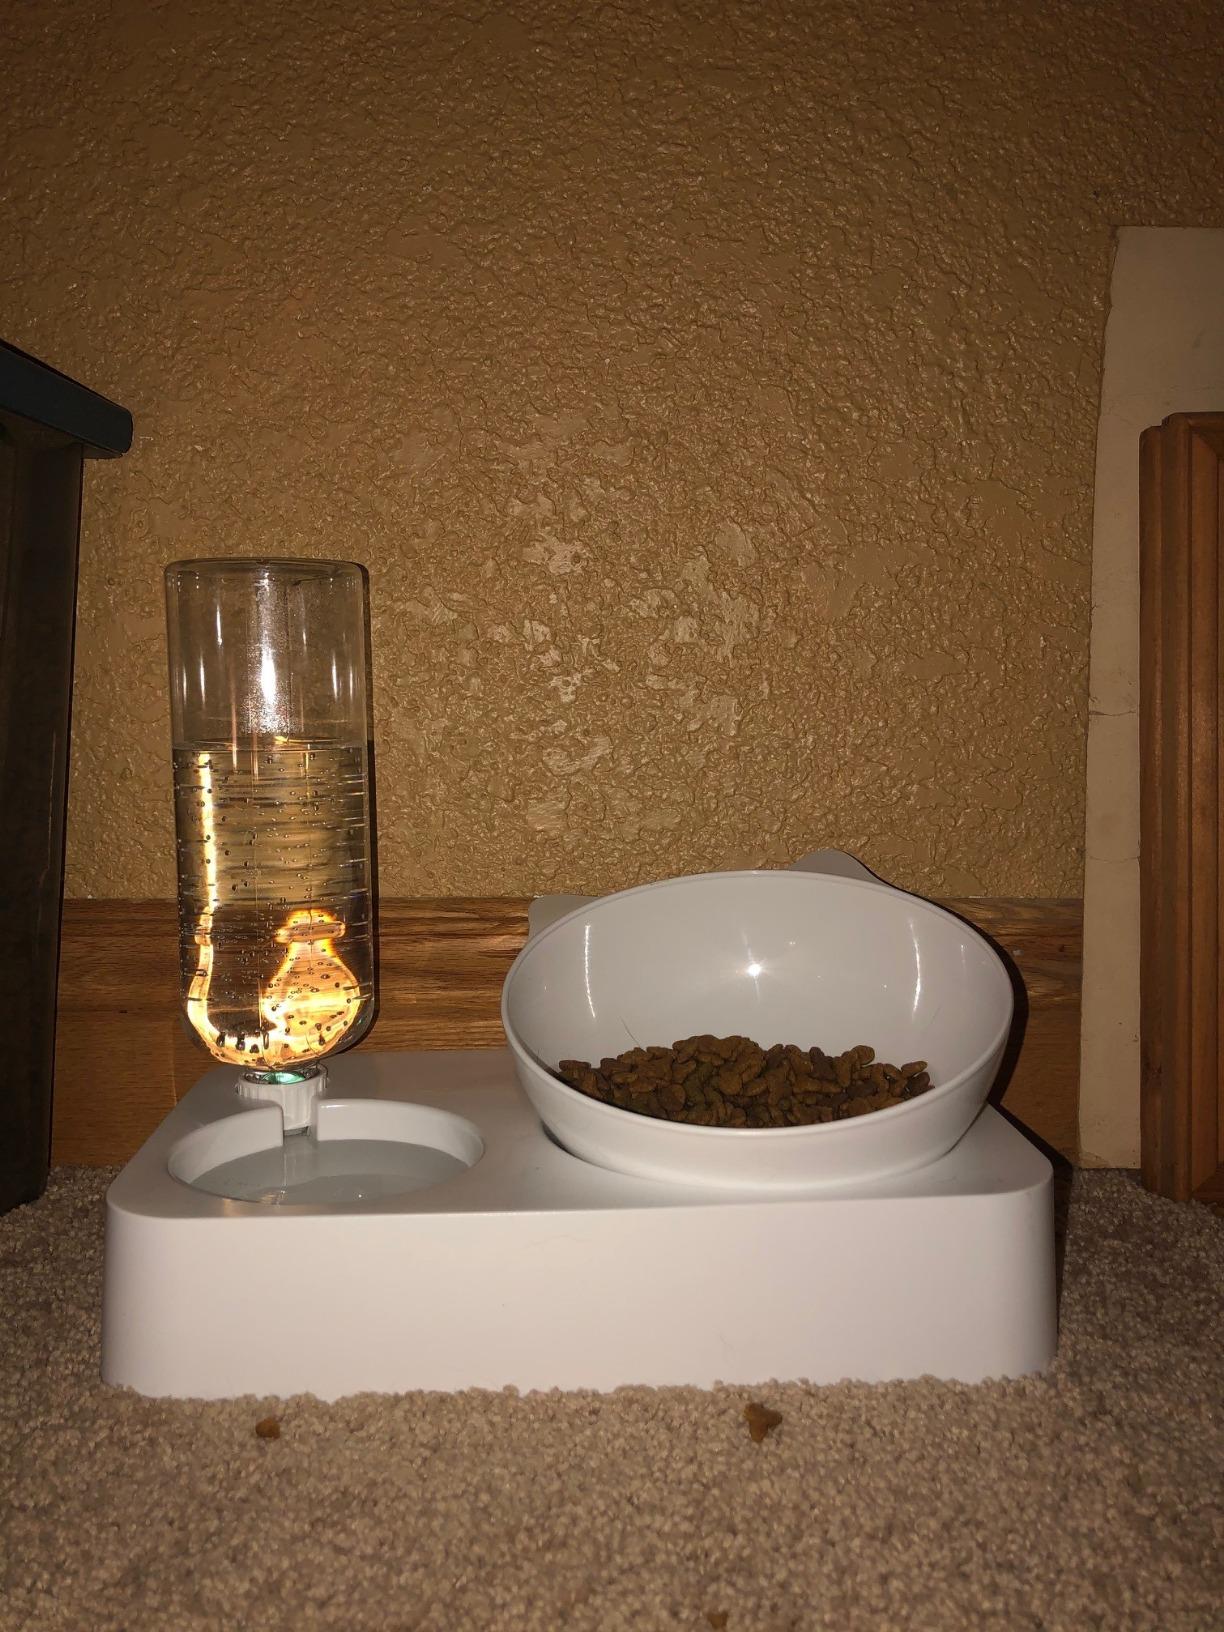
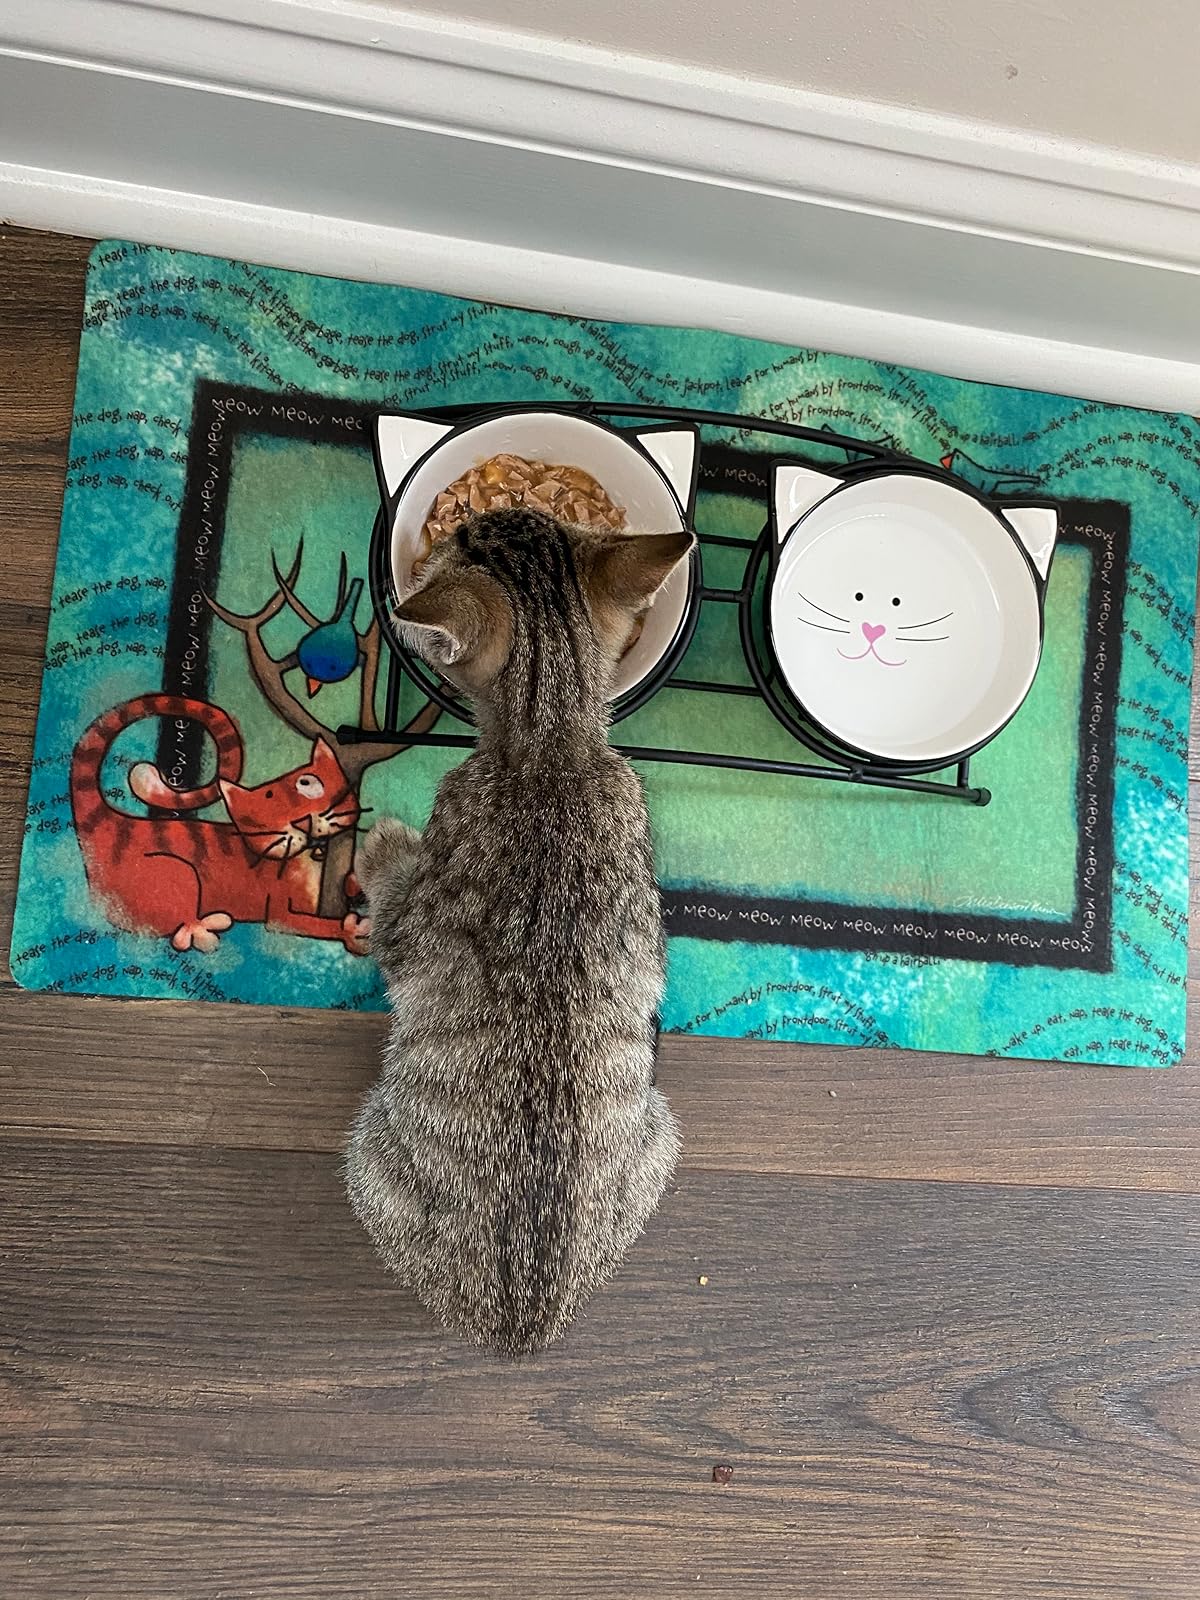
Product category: items_bowl
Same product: no